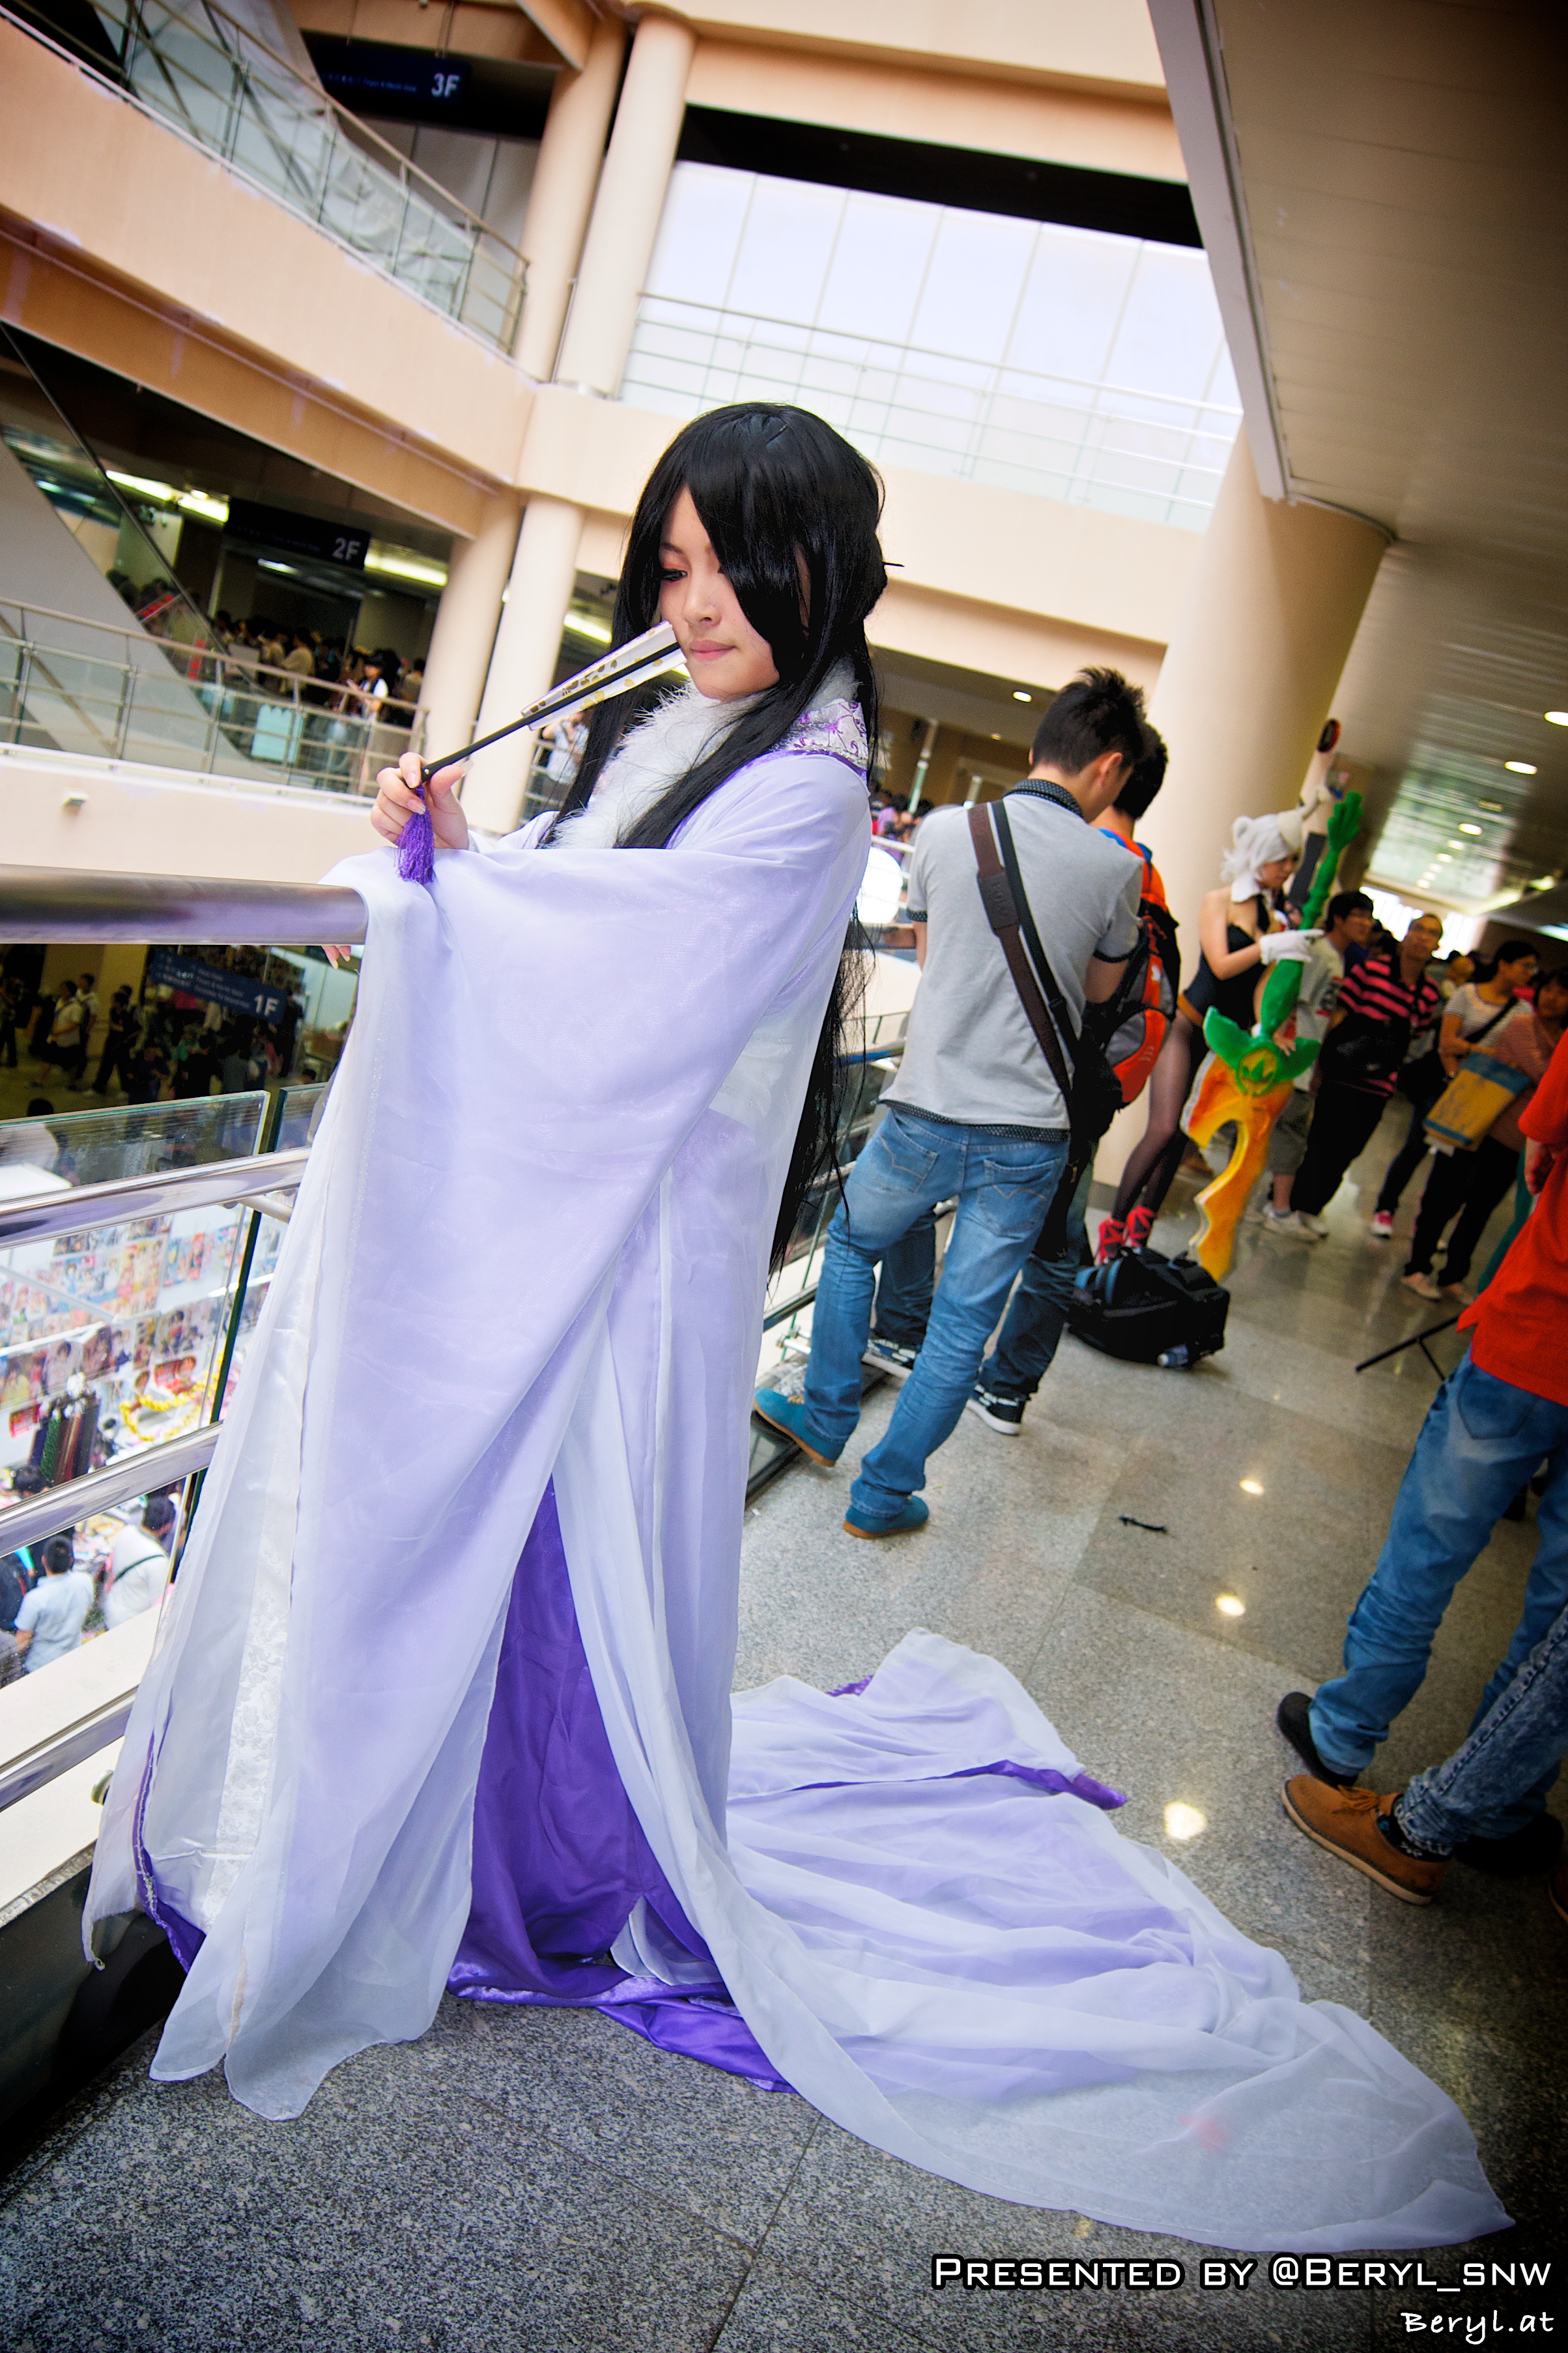
girl, game, cute, fashion, clothing, cosplay, girls, dress, japanese, costume, games, anime, comic, comiccon, cos, con